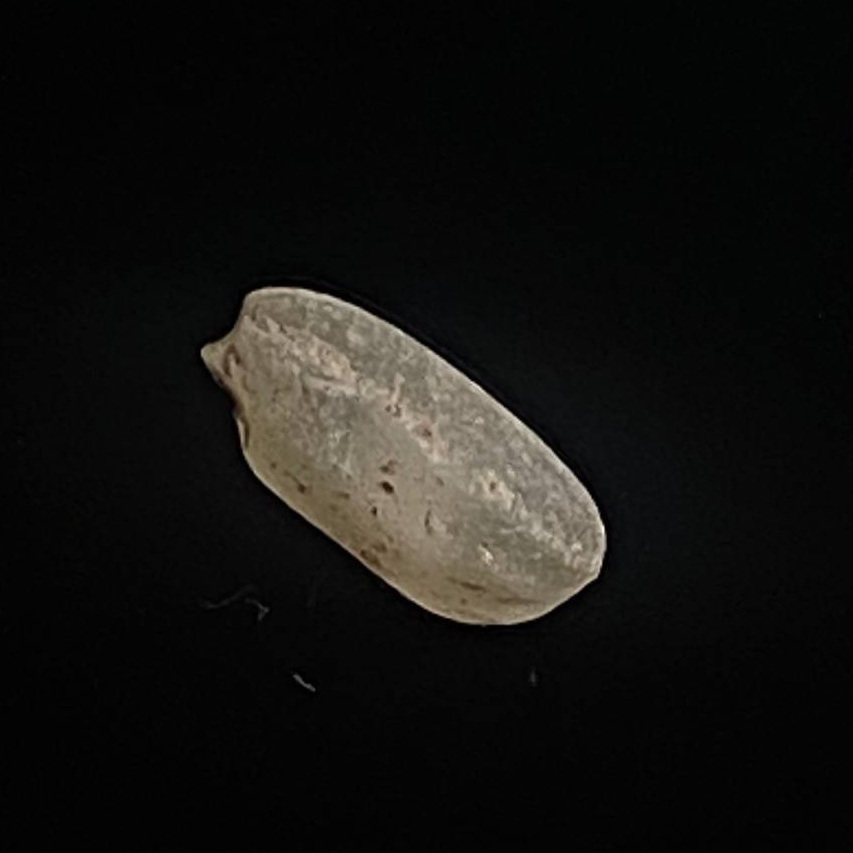
Rice variety: Amon